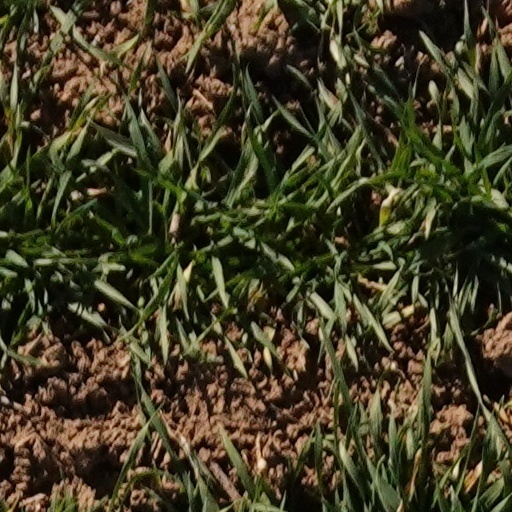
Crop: wheat